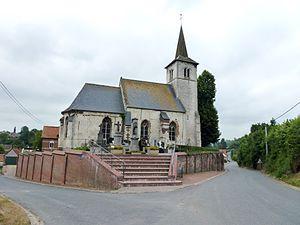
Auchy-au-Bois est une commune française située dans le département du Pas-de-Calais en région Hauts-de-France.